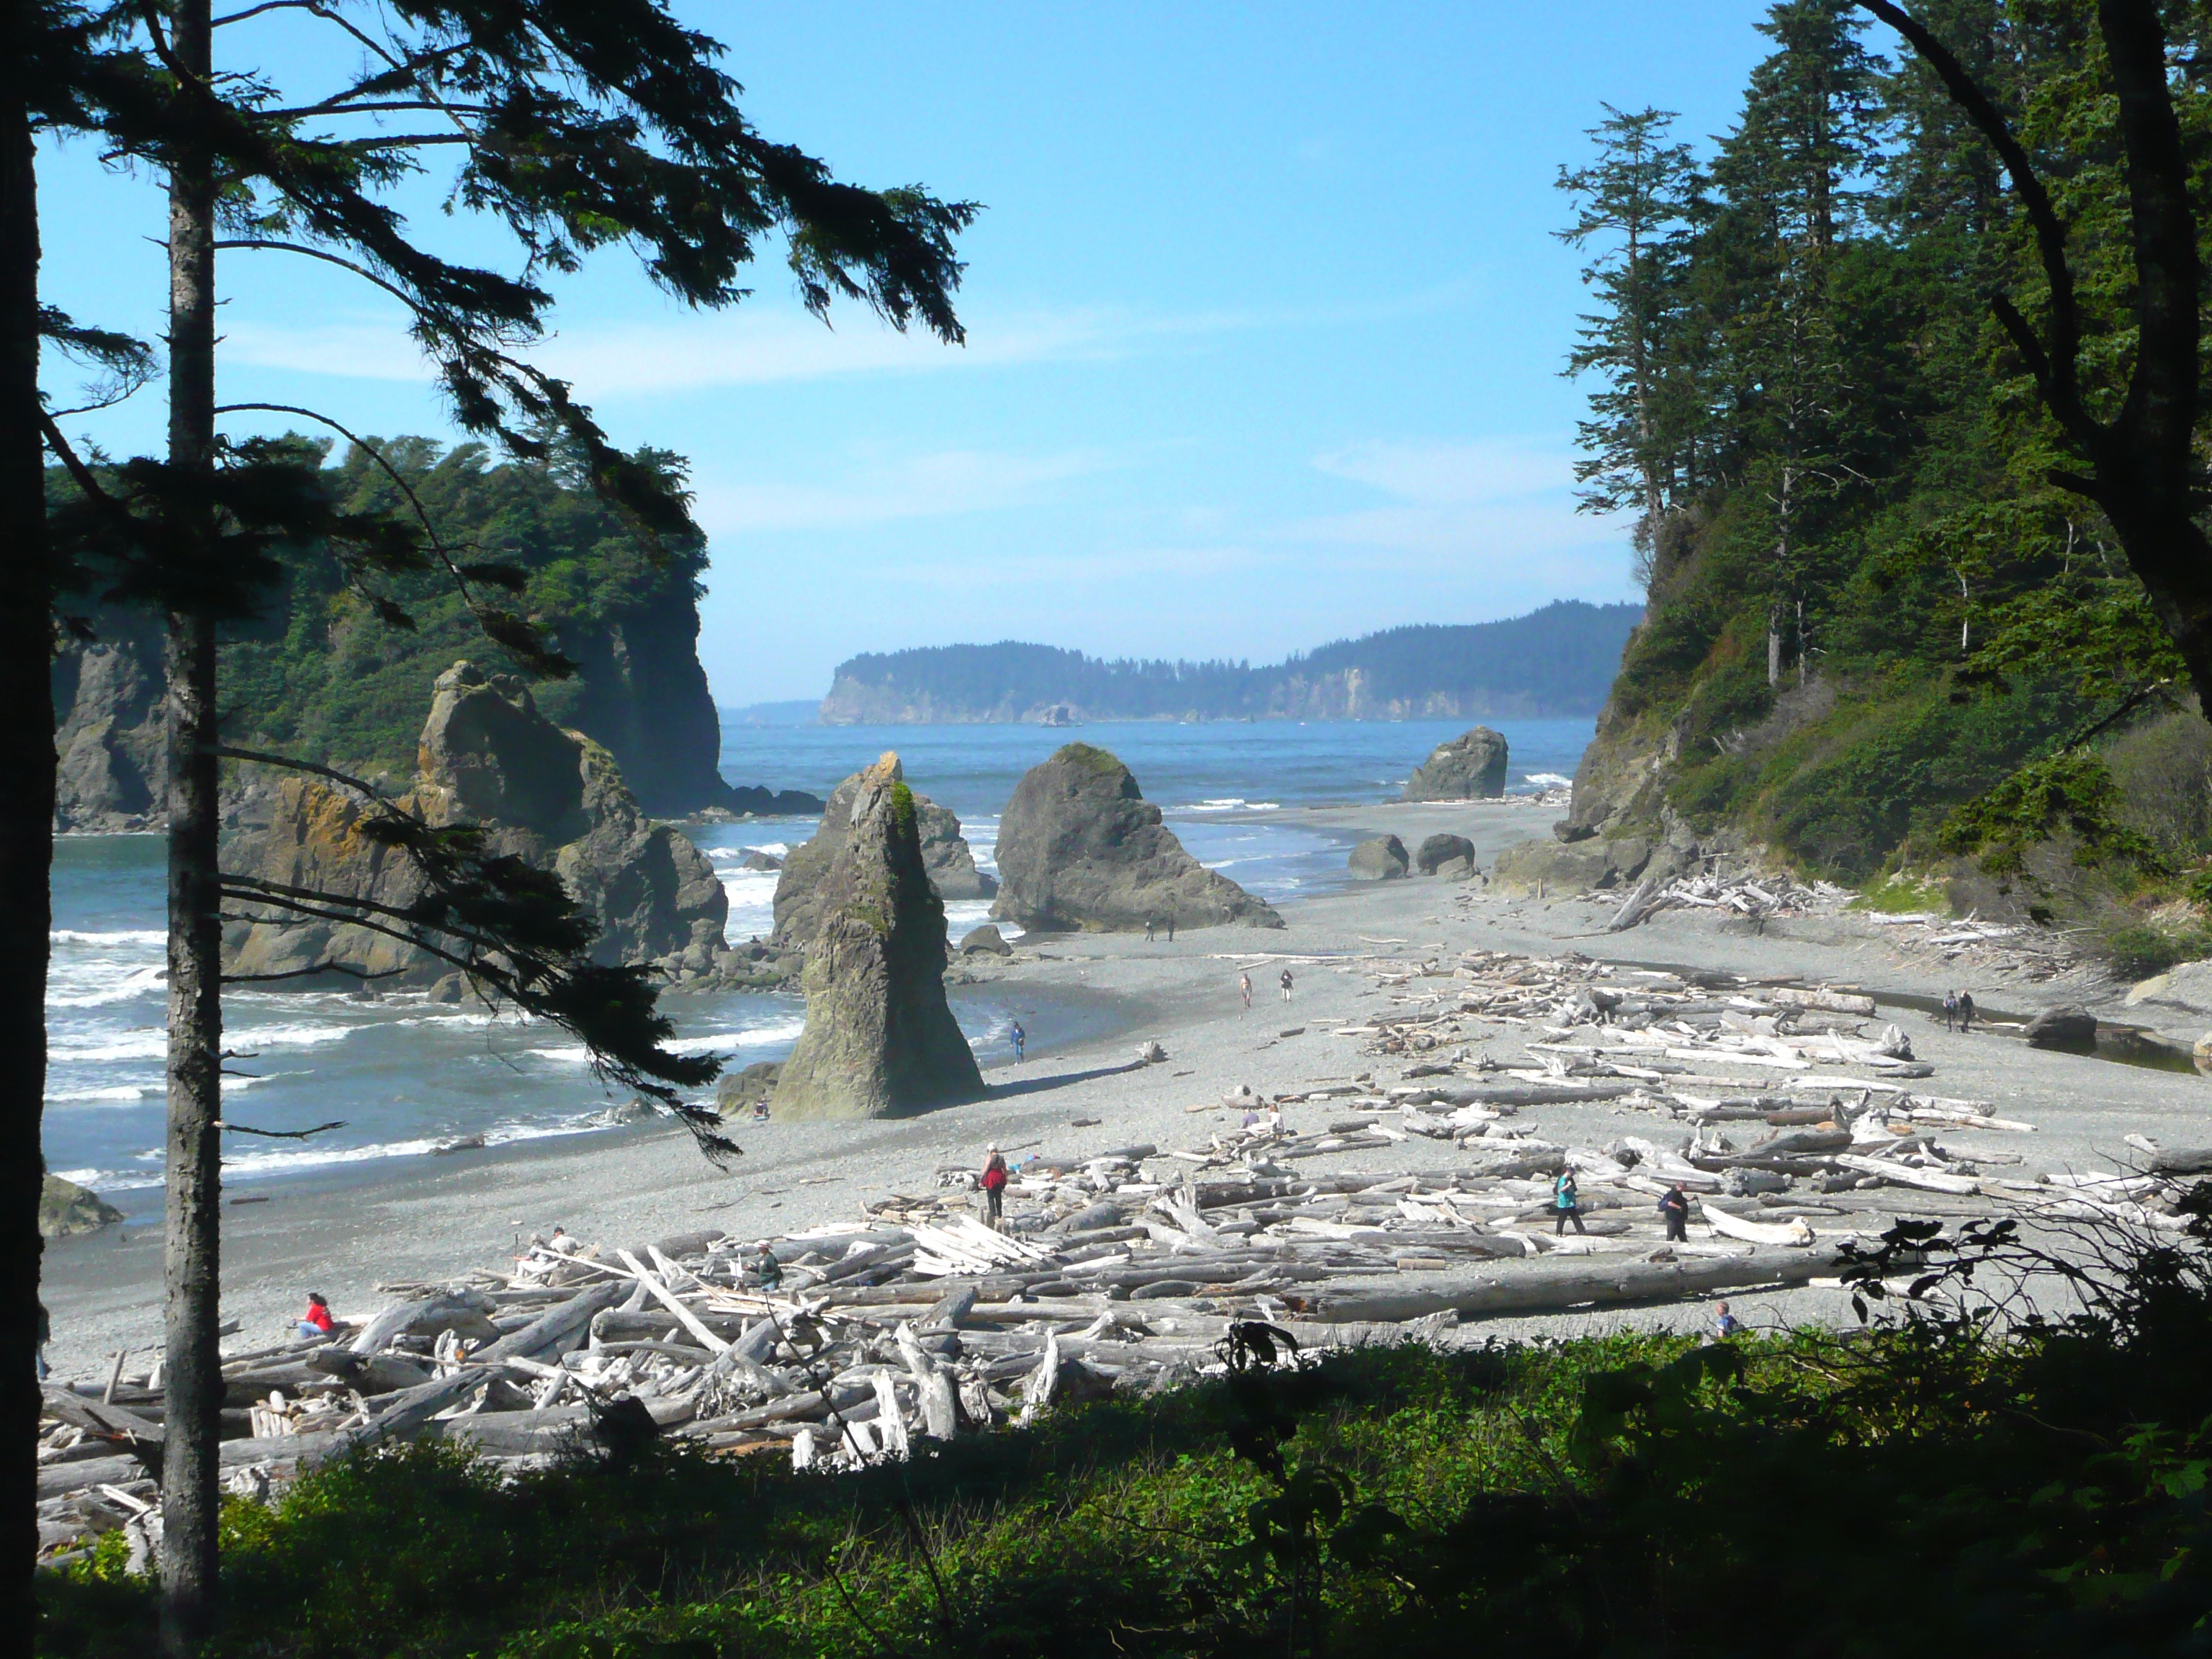
beach, landscape, sea, coast, water, nature, rock, ocean, shore, river, vacation, shoreline, cliff, cove, scenery, usa, bay, terrain, washington, rocks, pacific, ruby, olympic national park, buttes